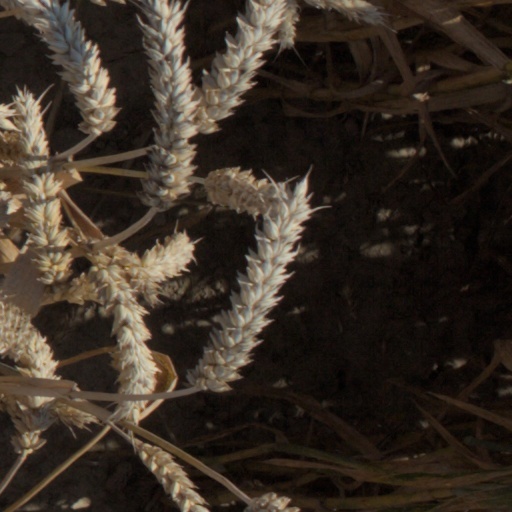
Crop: wheat